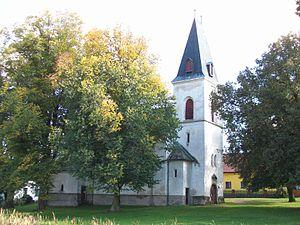
Mlečice est une commune du district de Rokycany, dans la région de Plzeň, en République tchèque. Sa population s'élevait à 313 habitants en 2018.